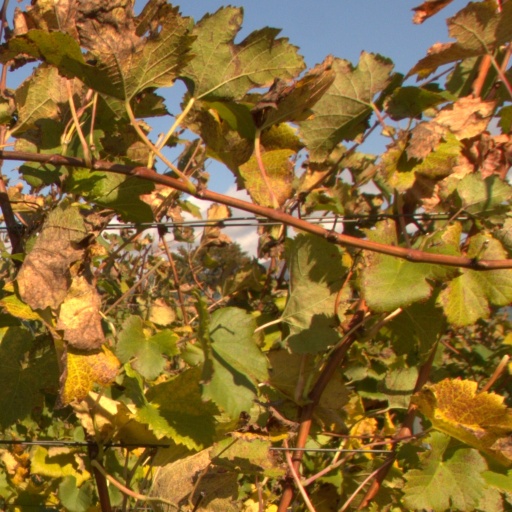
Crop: grape